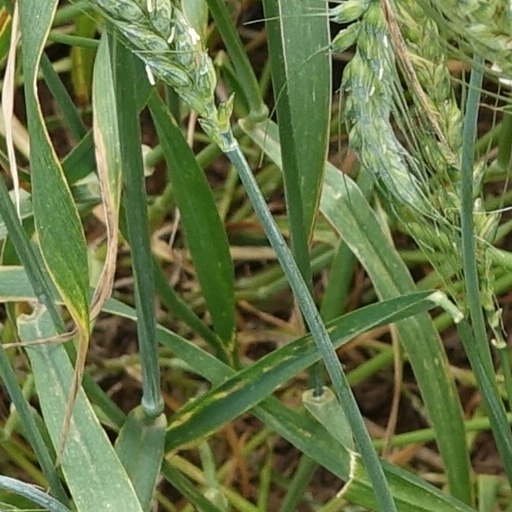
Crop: wheat